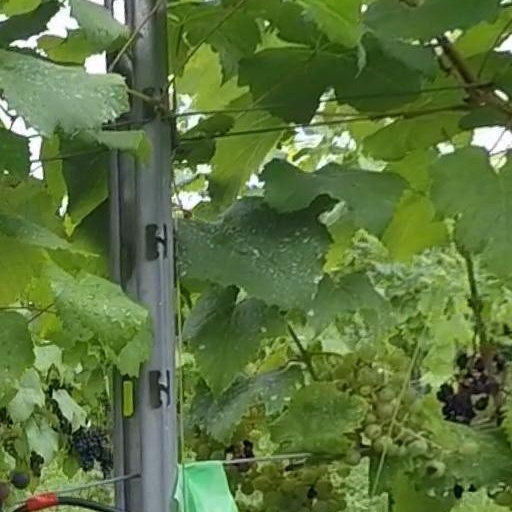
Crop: grape